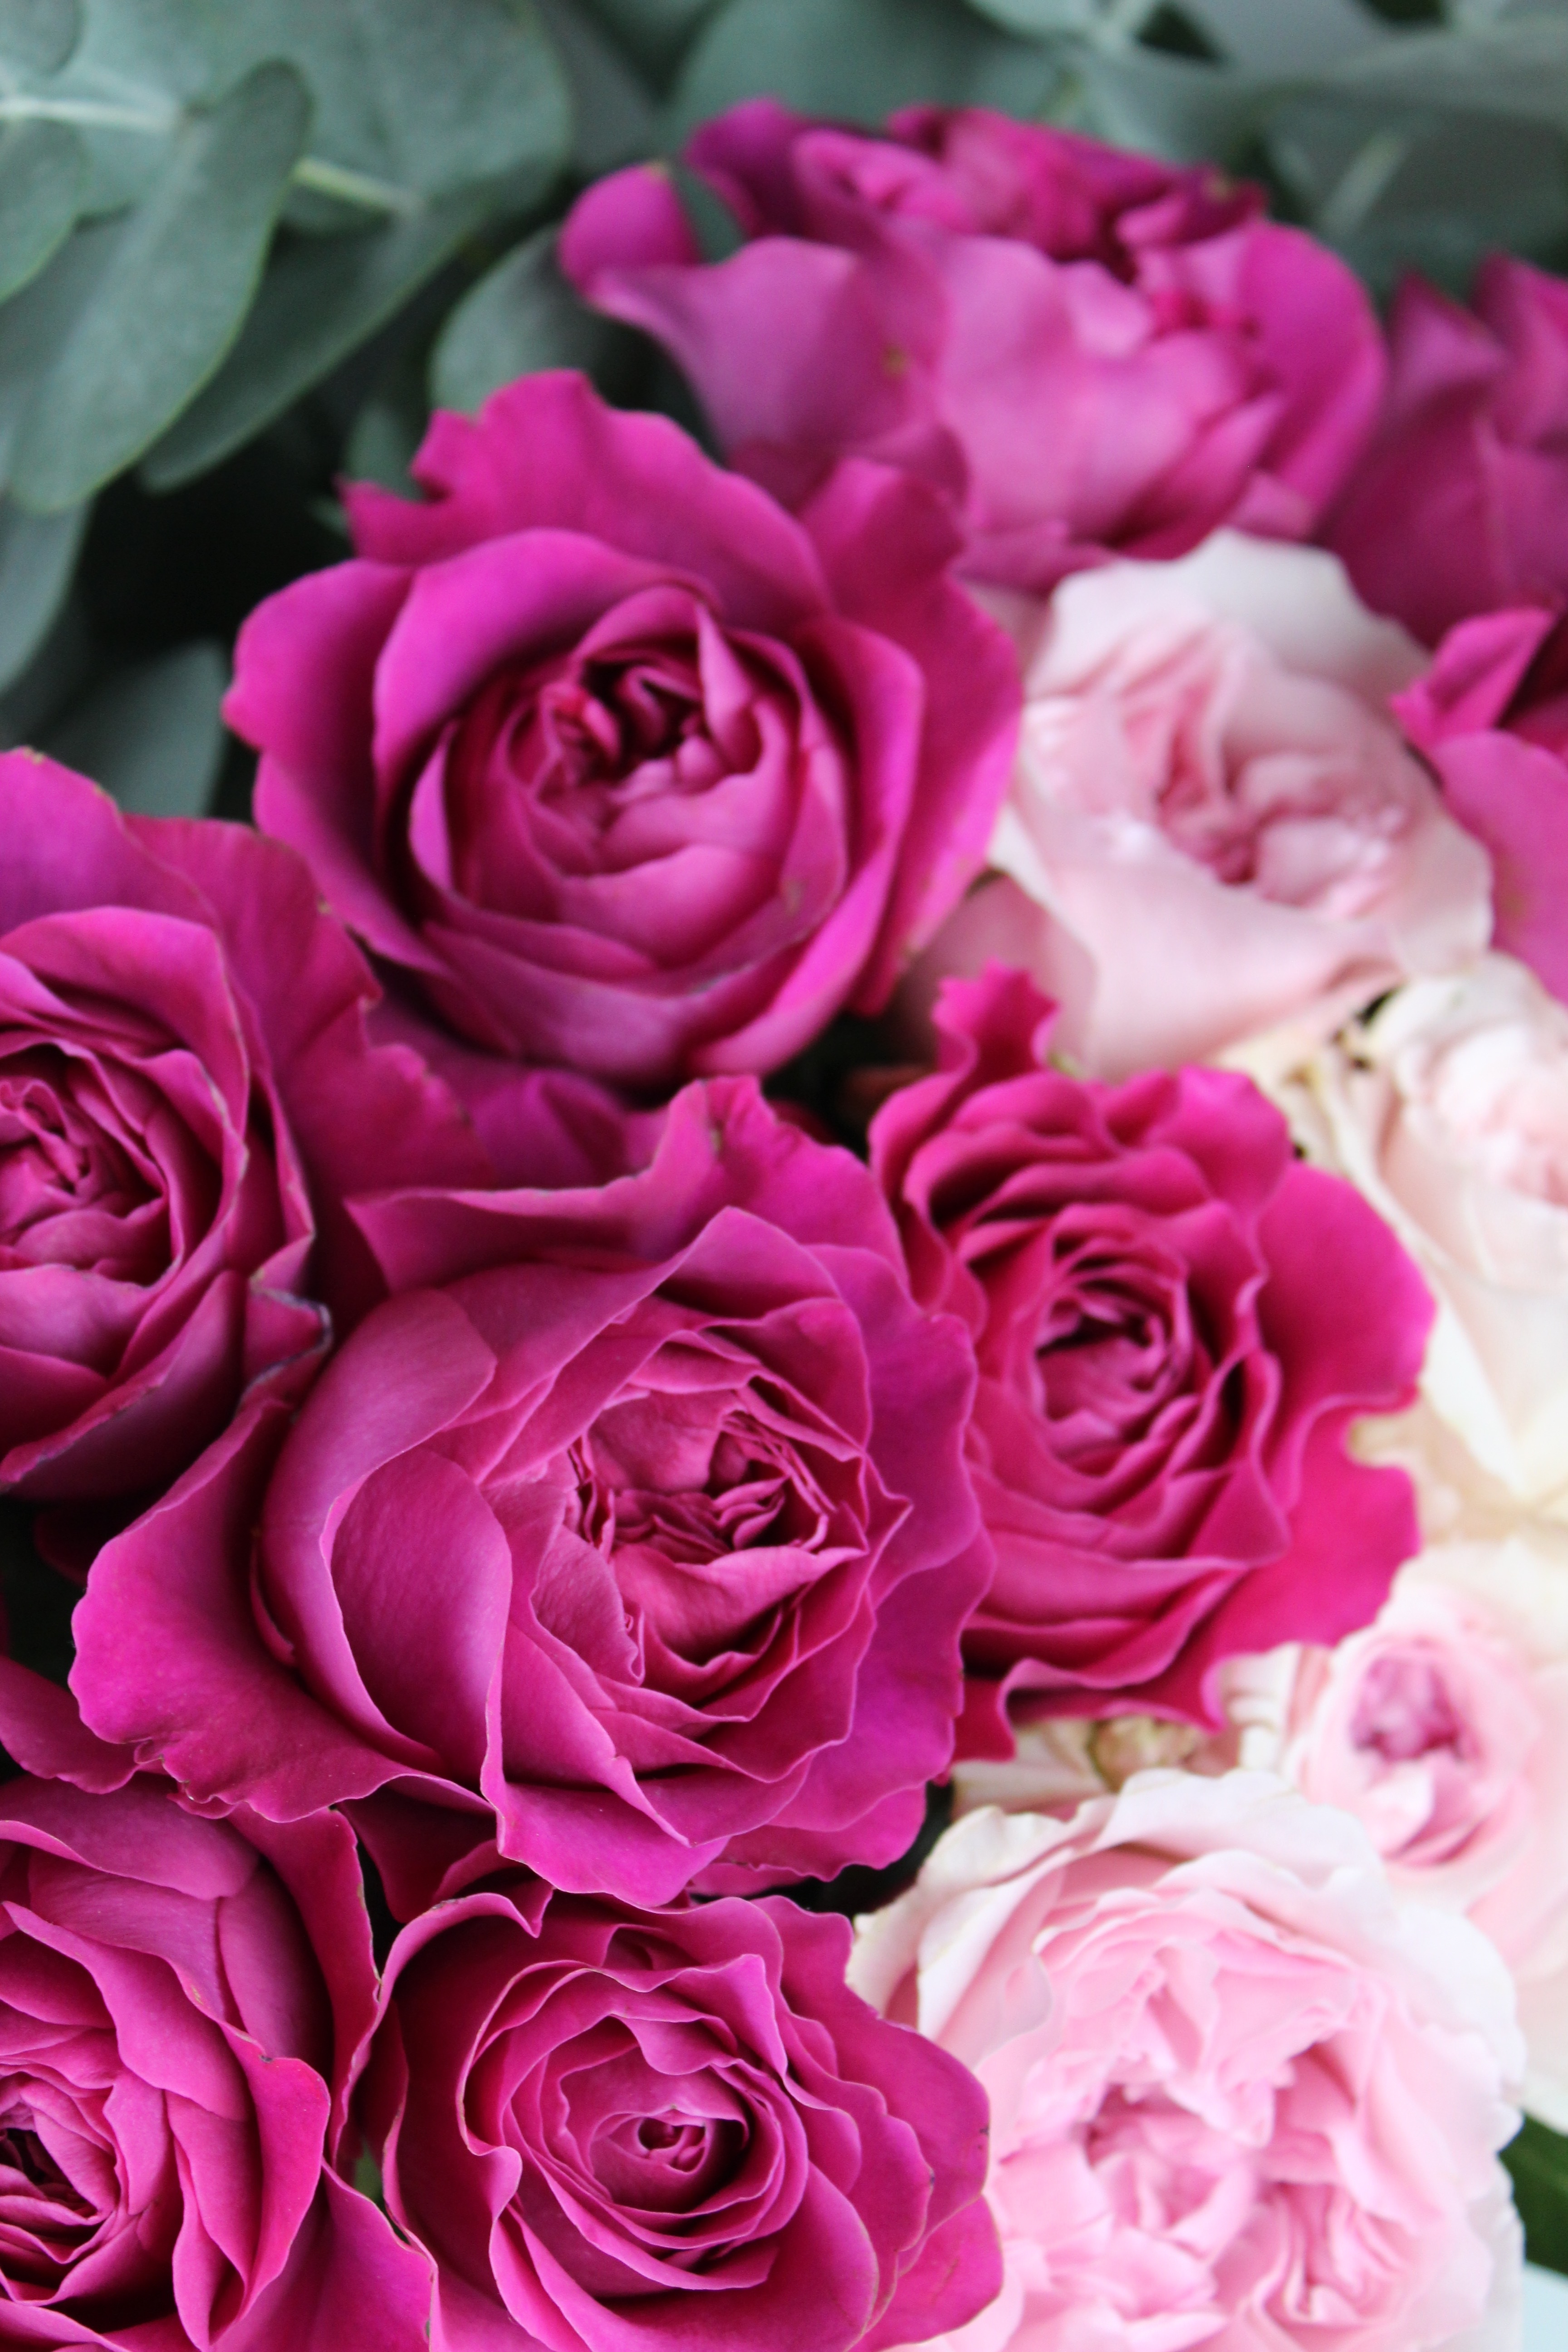
nature, plant, flower, petal, rose, pink, flora, roses, instagram, wordpress, blooms, floristry, blog, floribunda, white background, pink roses, flowering plant, garden roses, rose family, digital marketing, flower bouquet, cut flowers, floral design, photographic background, flower photography, david austin roses, flower flat lay, land plant, rosa centifolia, flower arranging